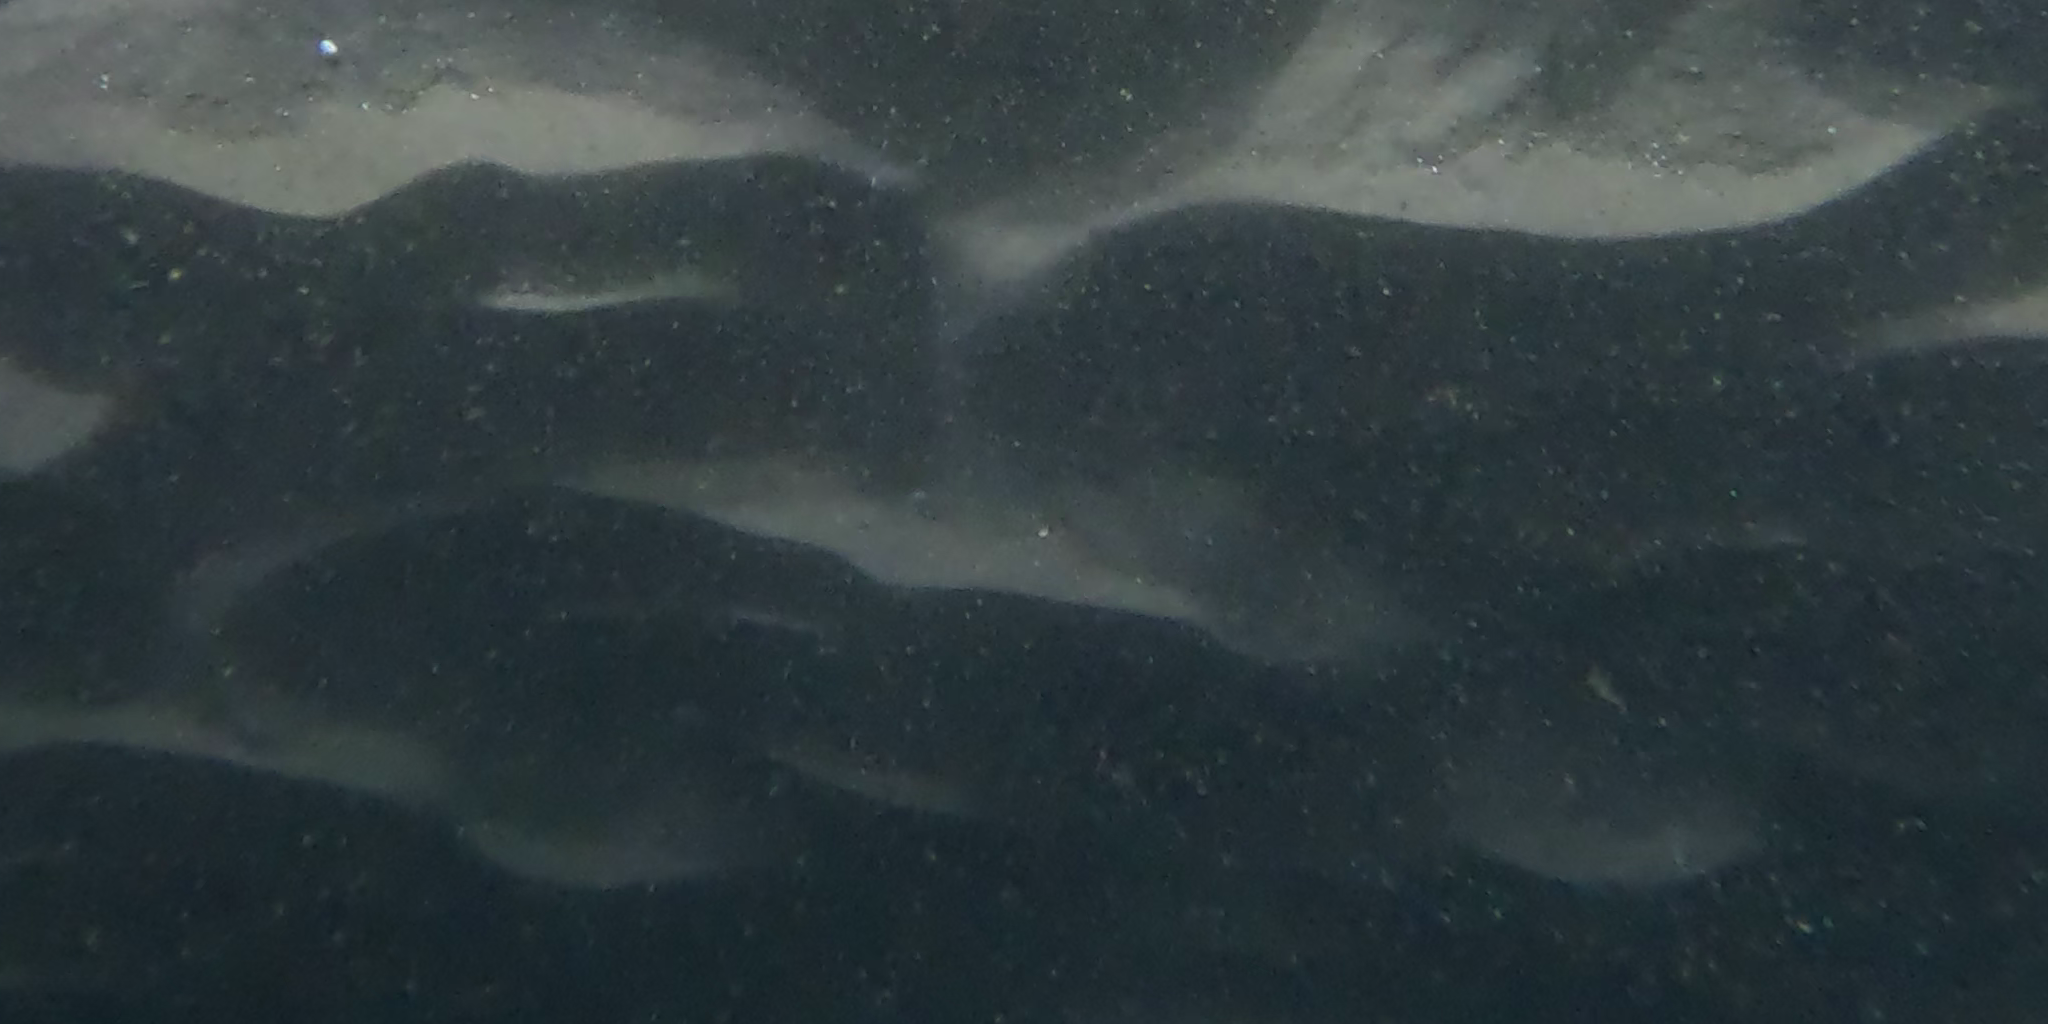
Seabed habitat: sand